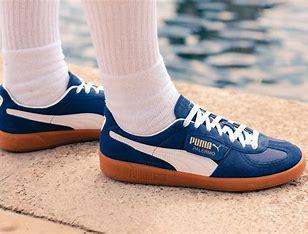
Brand: Puma
Model: Palermo